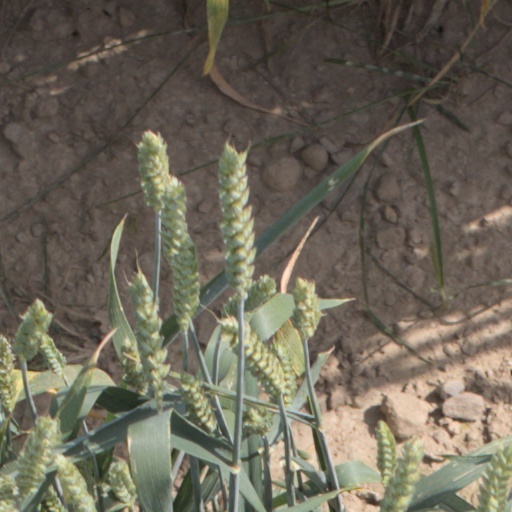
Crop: wheat